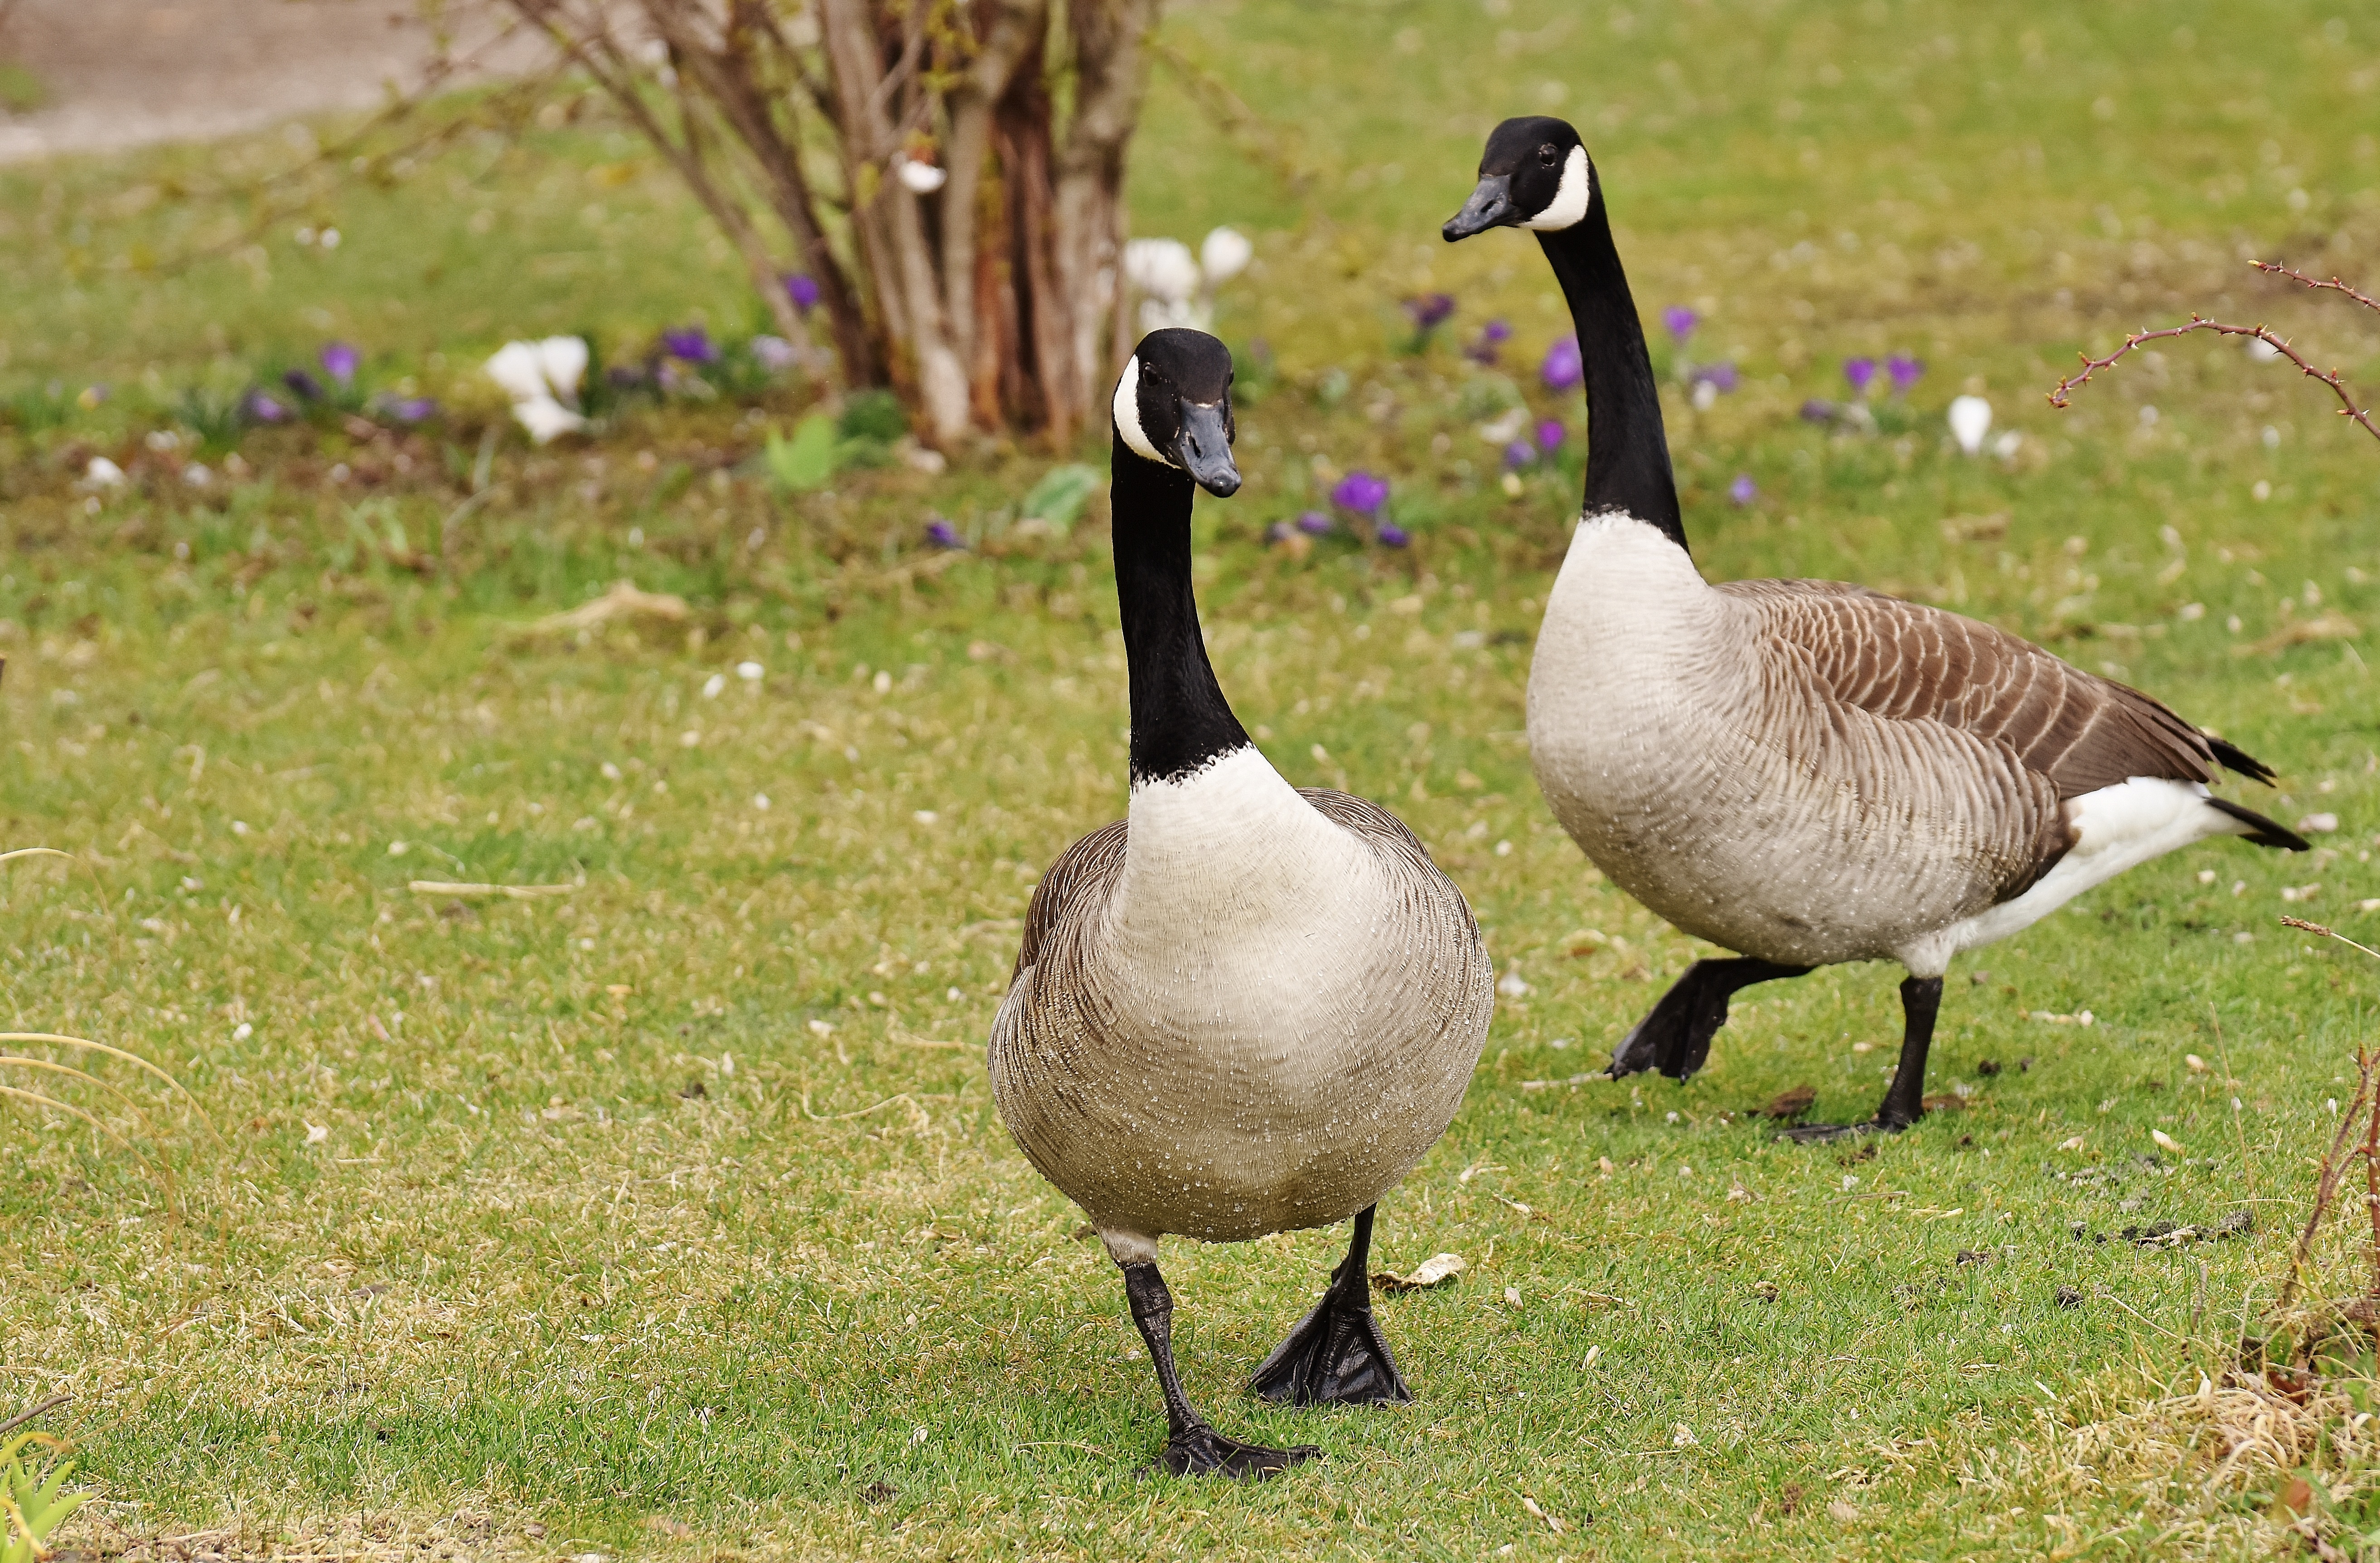
nature, bird, wildlife, beak, couple, feather, fowl, fauna, plumage, poultry, duck, goose, vertebrate, pair, waterfowl, water bird, animal world, wildlife photography, canard, wild geese, schwimmvogel, grey geese, ducks geese and swans